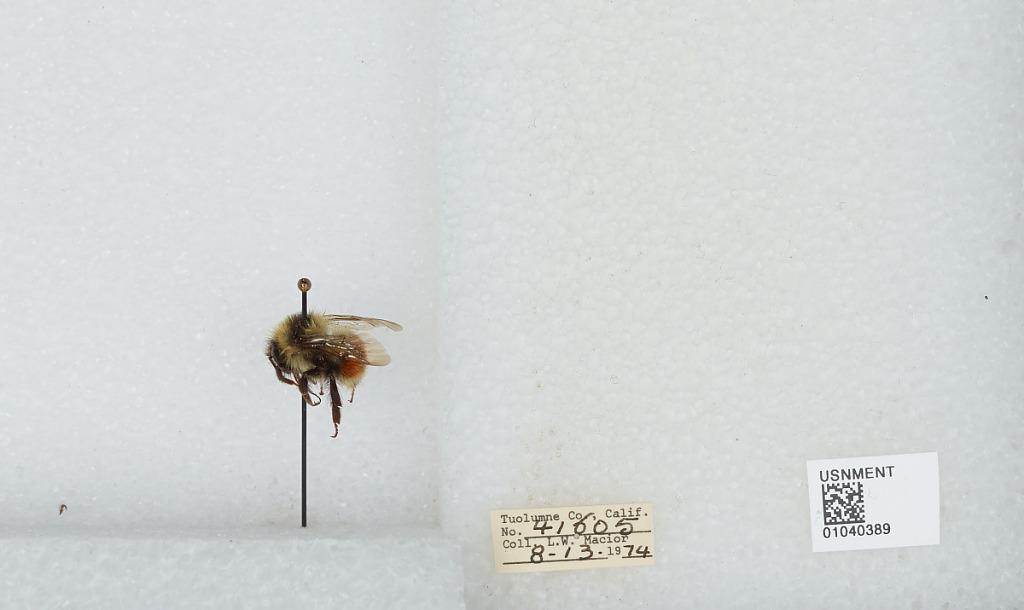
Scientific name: Bombus (Cullumanobombus) rufocinctus Cresson
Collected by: L. Macior
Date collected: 1974-8-13
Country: United States
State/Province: California
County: Tuolumne
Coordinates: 38.02, -119.93